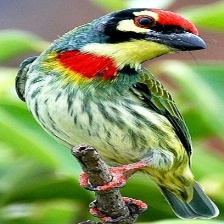
Species: COPPERSMITH BARBET
Scientific name: MEGALAIMA HAEMACEPHALA